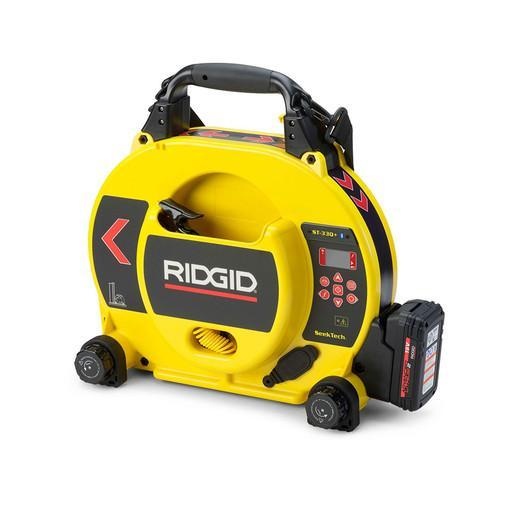
Ridgid 49338 Transmitter, Seektech St-33Q+D
CARACTERÍSTICAS: Distancia - Inducir más de 8 veces más corriente que los transmisores tradicionales. Más actual significa que usted puede caminar y rastrear más lejos que nunca. Versatilidad - Las opciones de alimentación incluyen iones de litio de 18 V batería recargable, seis baterías tipo D, o una fuente de alimentación externa 10-28 VDC. Precisión - Inducir más corriente en las frecuencias más bajas. Las frecuencias más bajas son menos propensos a saltar a otras líneas en áreas congestionadas reducir la distorsión y el aumento de la precisión. Velocidad - Cuando se utiliza con un localizador habilitado para Bluetooth¬Æ SR-24, se puede controlar la configuración de la ST-33Q + de forma inalámbrica desde el receptor SR-24. Cambiar la frecuencia de transmisión a distancia de hasta 200 yardas de distancia. ESPECIFICACIONES: Preprogramado Direct Connect: 128 Hz, 1 kHz, 8 kHz, 33 kHz, 93 kHz, 262 kHz Programados por el usuario Conexión Directa: Cualquier frecuencia de 10 Hz, AI 490 kHz Inducción: 8 kHz o 33 kHz Potencia máxima: 10 vatios Bluetooth Wireless Alcance máximo: 200 yardas (183 metros) El Transmisor de línea + ST-33Q RIDGID con Bluetooth¬Æ es el transmisor ideal para inducir corriente en una línea de destino. También dirigirá conectarse a través de cualquier frecuencia de 10 Hz a 490 kHz * con una potencia de hasta 10 vatios. El ST-33Q + también permite la flexibilidad de usar baterías alcalinas D-celulares o baterías RIDGID recargable 18V para un mínimo de interrupciones en el trabajo. La nueva característica Bluetooth¬Æ en el ST-33Q + le permite terminar complejo localiza más rápido cambiando de forma inalámbrica la frecuencia transmitida desde el receptor SR-24 de hasta 200 yardas de distancia.
Brand: Ridgid
Category: Hardware > Tools > Measuring Tools & Sensors > Rebar Locators